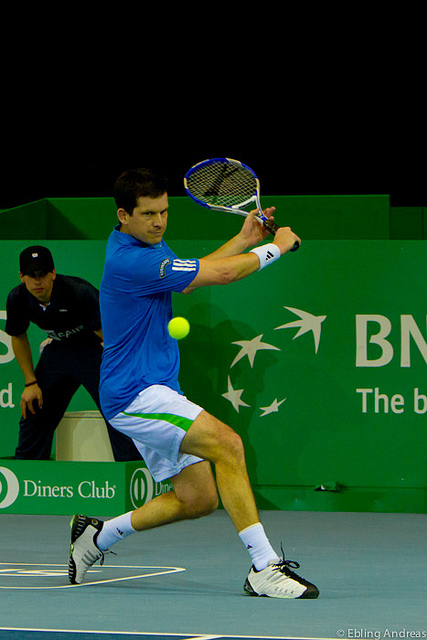
một người đàn ông vung vợt tennis vào một quả bóng trên sân